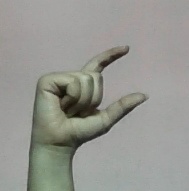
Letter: dal